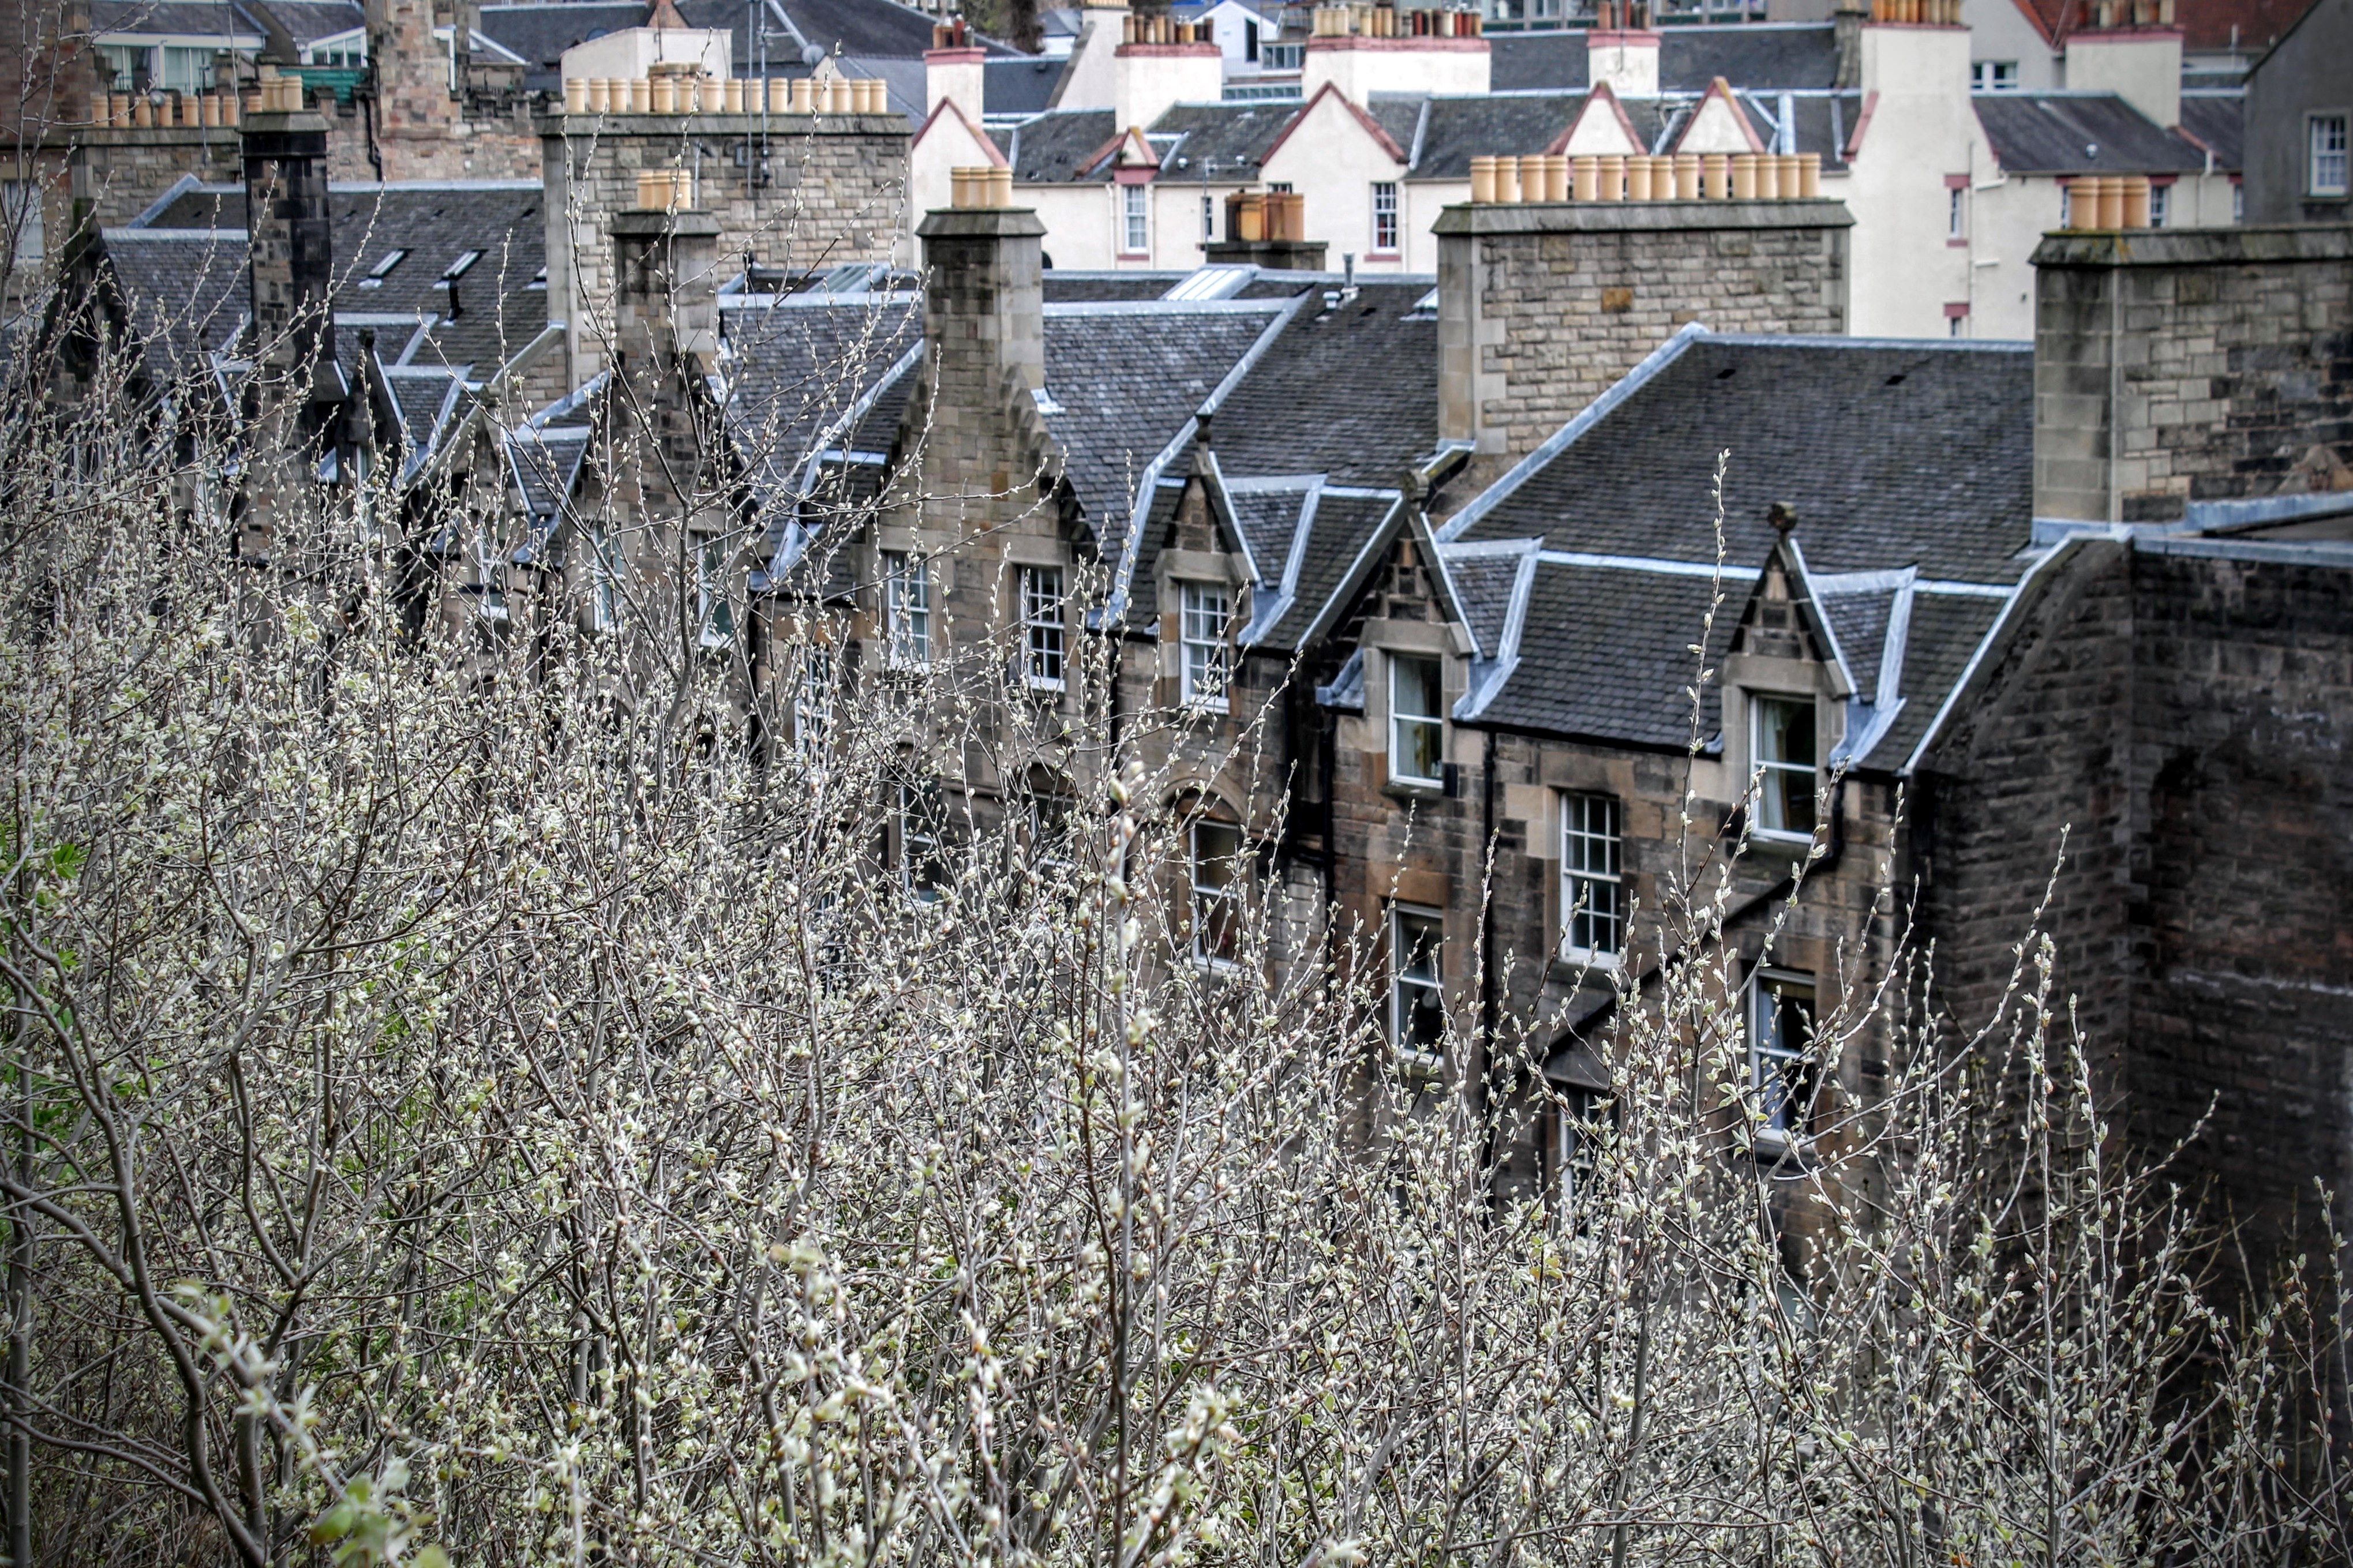
tree, grass, winter, house, frost, wall, transport, season, waterway, rural area, urban area